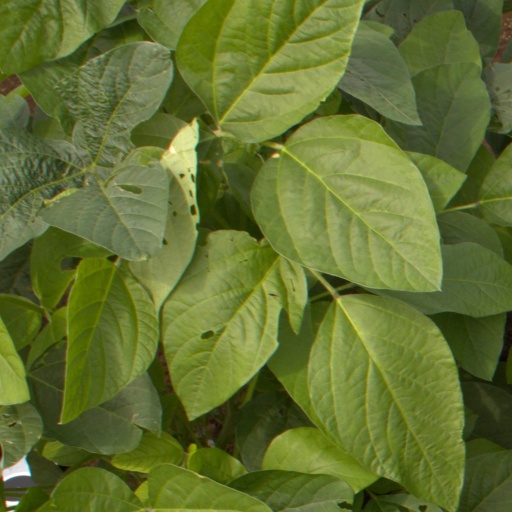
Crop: soybean